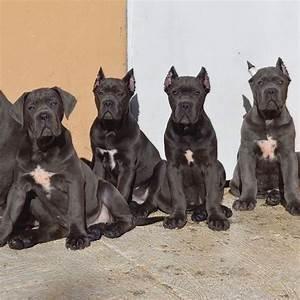
dog